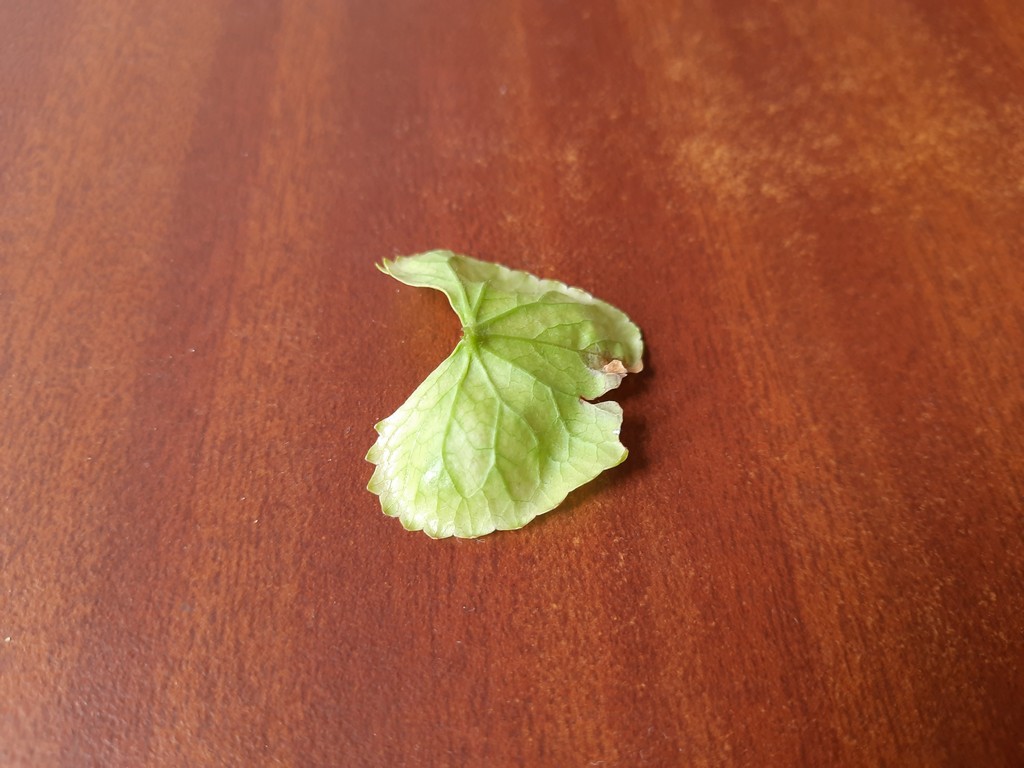
Label: Unhealthy